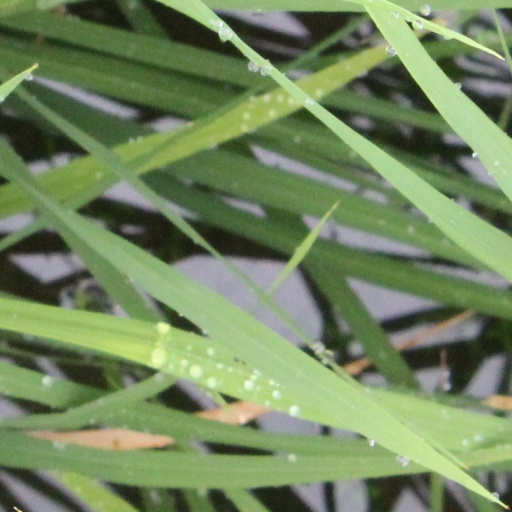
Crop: rice